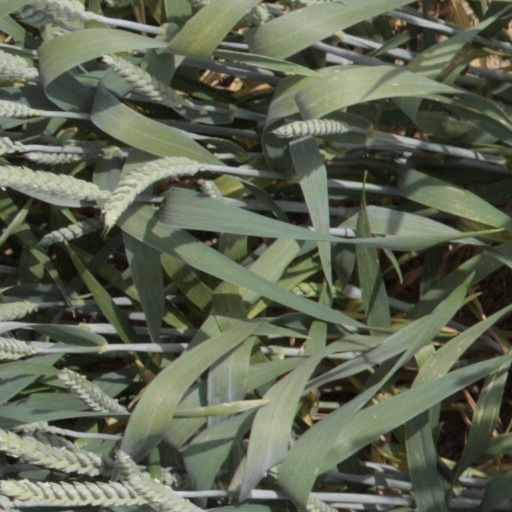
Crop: wheat